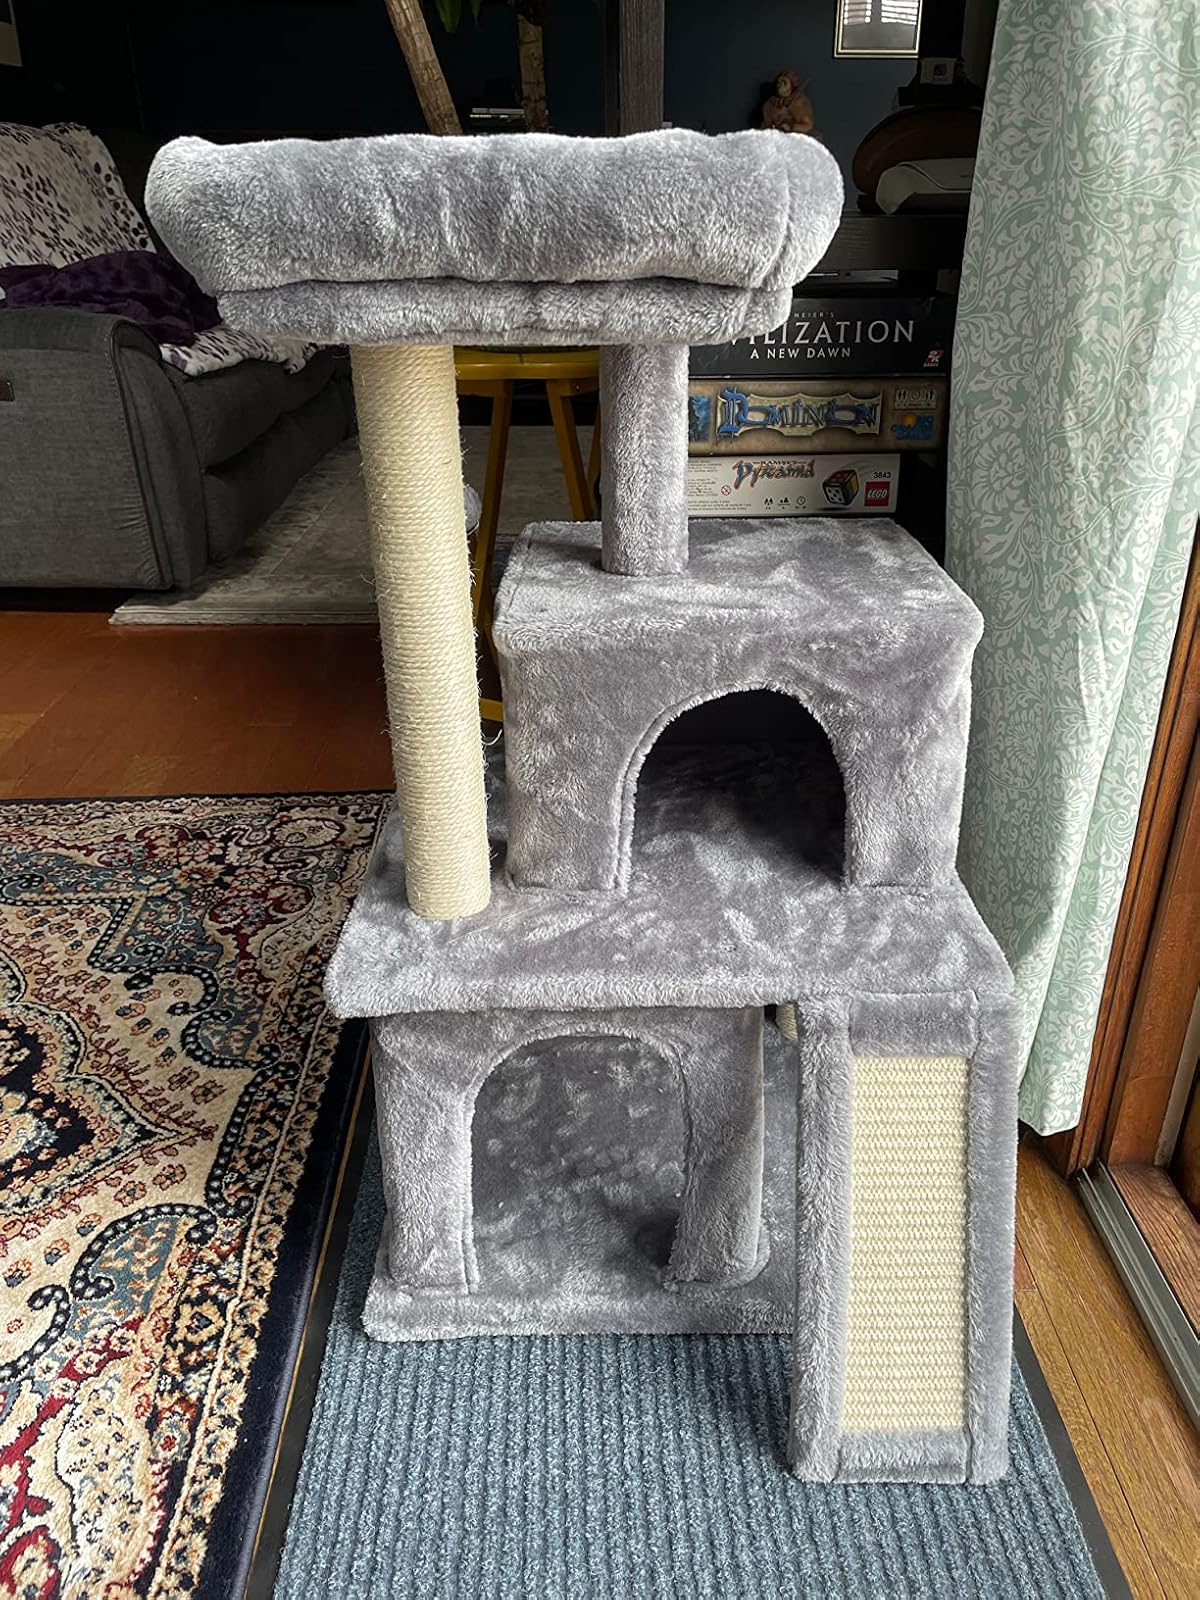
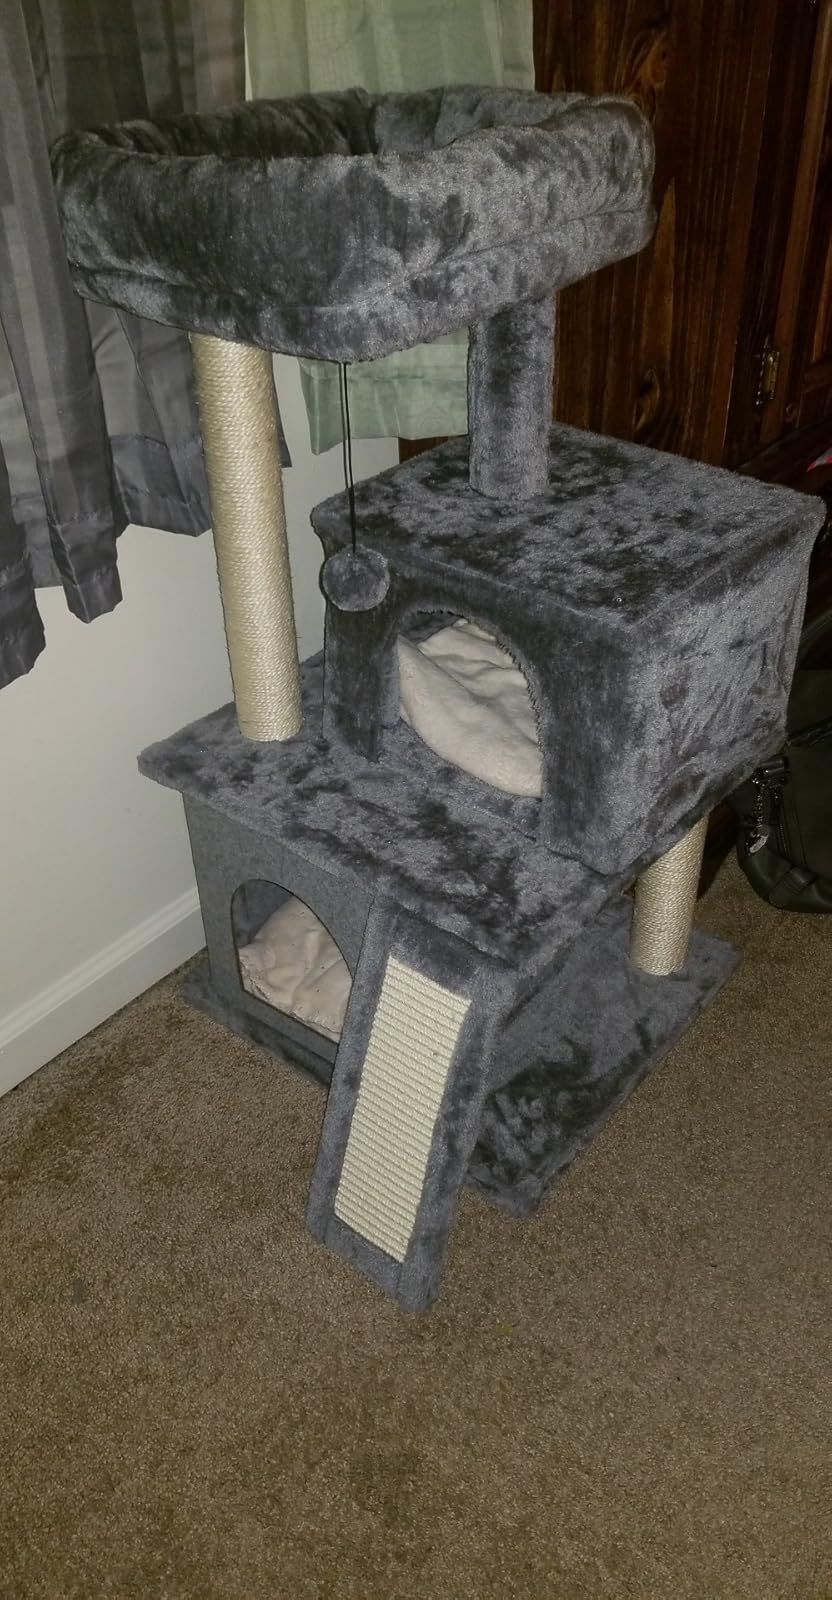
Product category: items_cat tree
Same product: yes